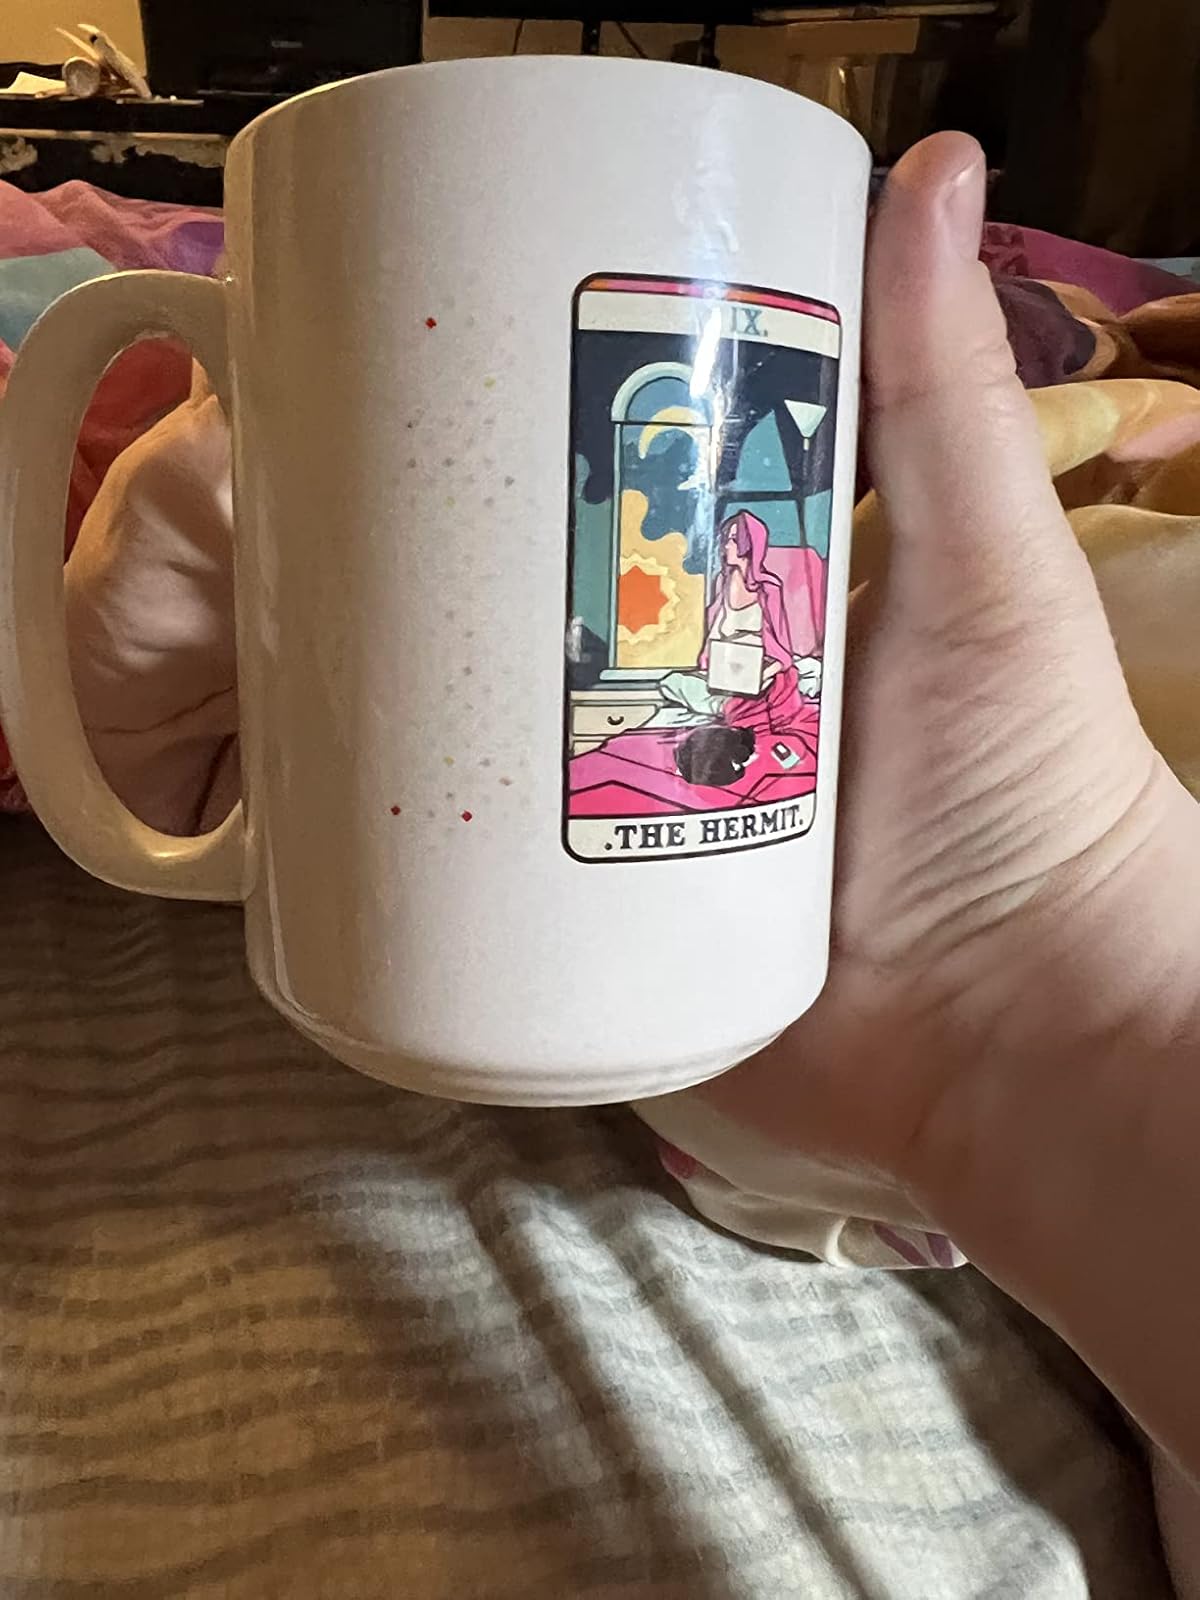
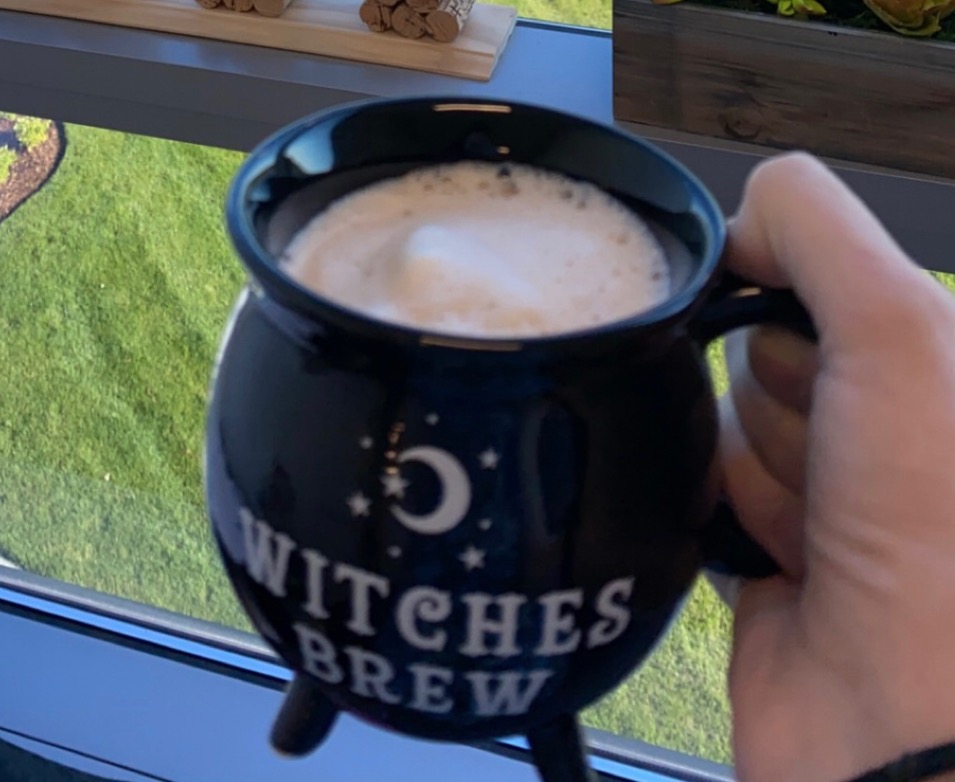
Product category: items_mug
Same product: no